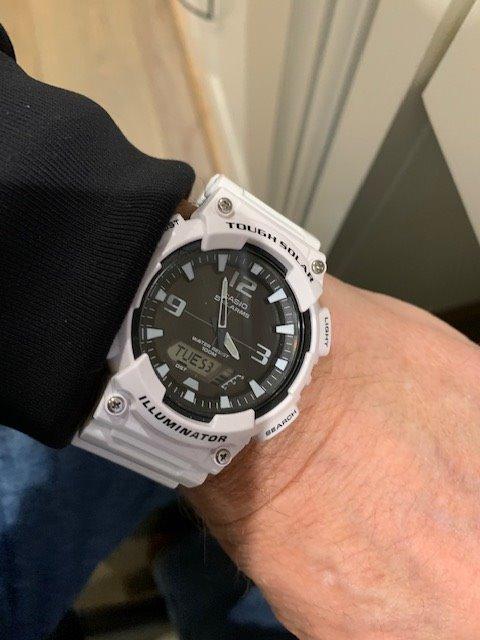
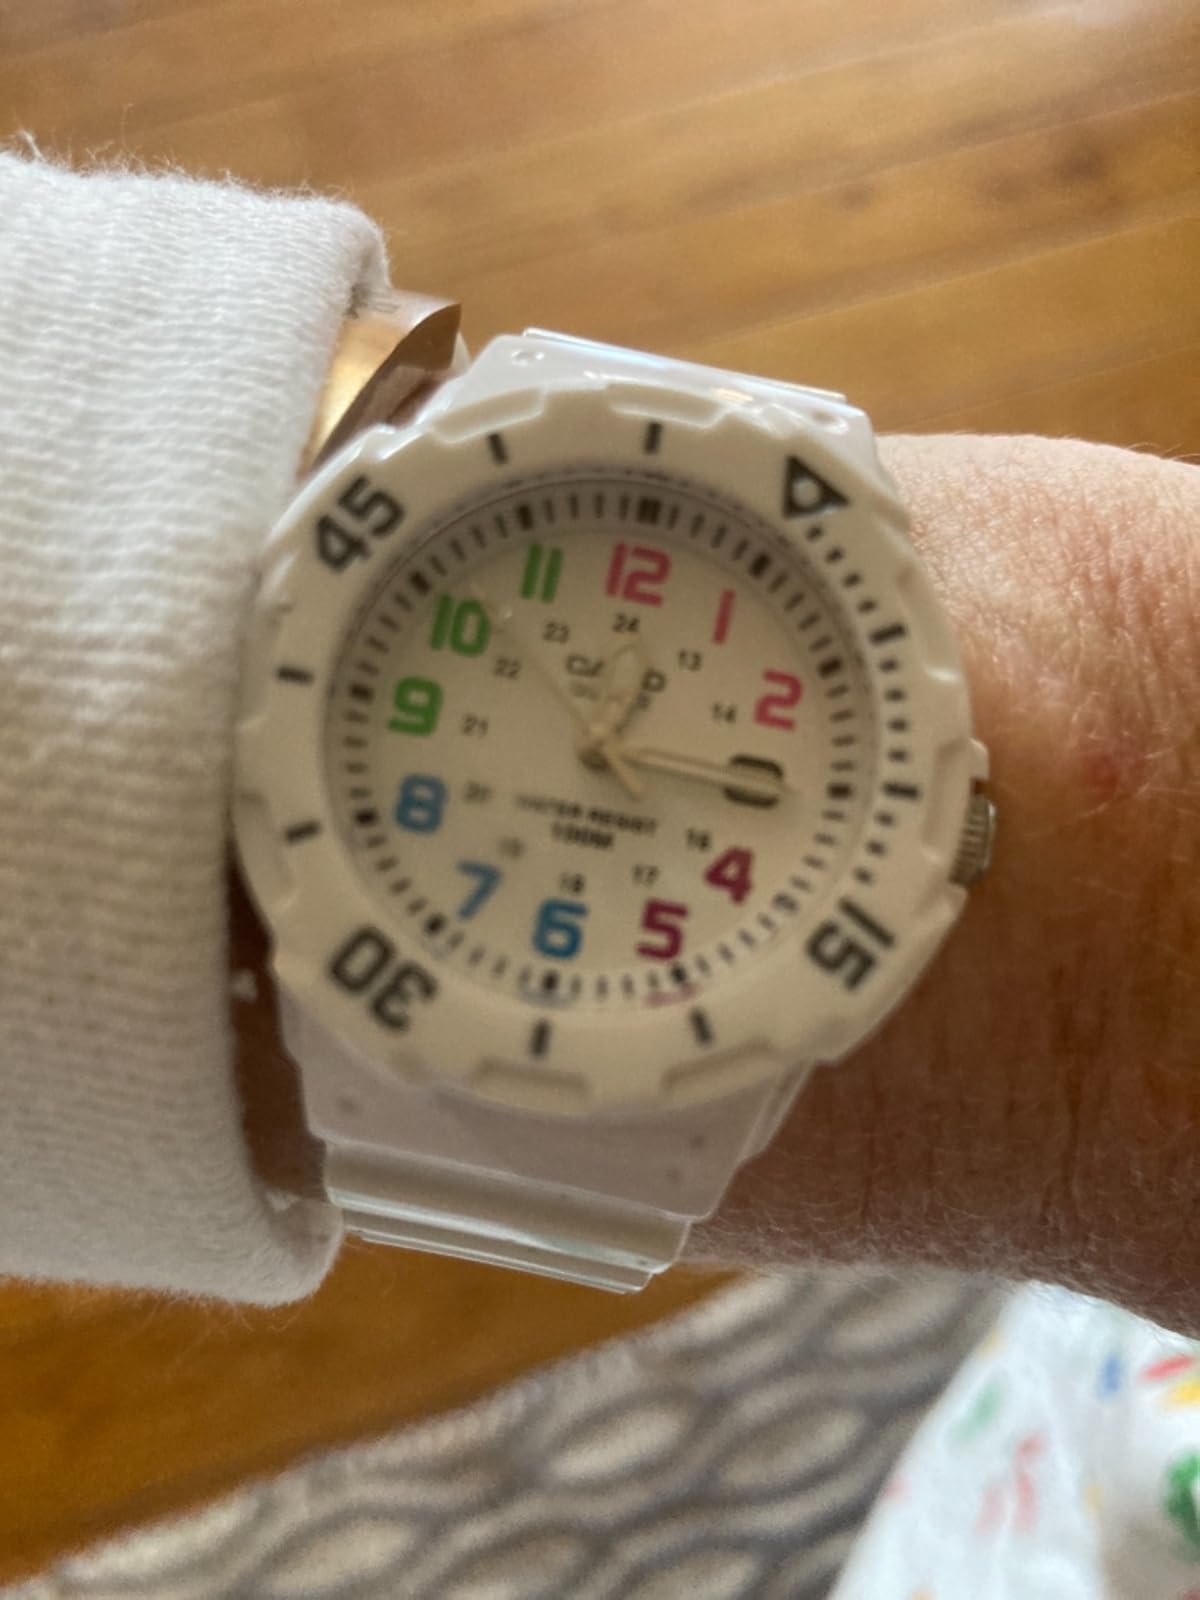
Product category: accessories_watch
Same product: no